Families of Asparagales

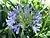
Agapanthoideae: "Agapanthus"

The agapanthus subfamily of the Amaryllidaceae "sensu lato" is treated in some systems as a separate family, the Agapanthaceae. "Agapanthus", native to South Africa, is the sole genus of the subfamily. They are relatively robust herbaceous perennials with short rhizomes and leaves forming a rosette, individually linear-oblong, flat, rather fleshy. The flowers are quite large, blue or white, forming an umbel at the end of a stem (scape) which is longer than the leaves. The inflorescences are protected by bracts joined along one side. The ovary is superior. Plants do not have the characteristic garlic odor of the allium subfamily (Allioideae). They are set apart from the amaryllis subfamily (Amaryllidoideae) by their superior ovary, the presence of saponins and the absence of the alkaloids typical of amaryllids. "Agapanthus" is widely grown as an ornamental in temperate gardens.